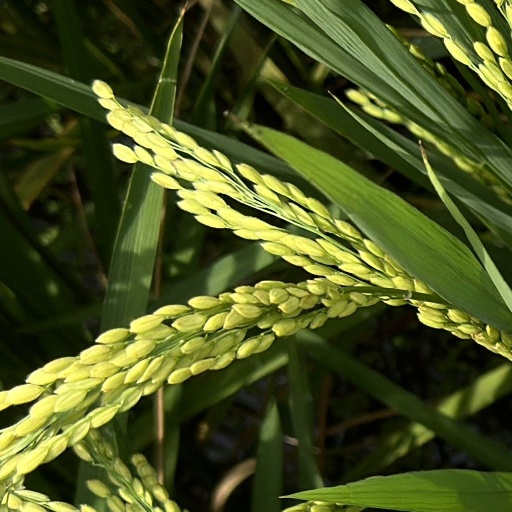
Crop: rice